Separation of church and state in the United States

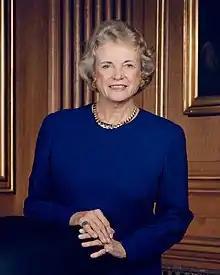
Justice Sandra Day O'Connor

In "Lemon v. Kurtzman", 403 U.S. 602 (1971), the court determined that a Pennsylvania state policy of reimbursing the salaries and related costs of teachers of secular subjects in private religious schools violated the Establishment Clause. The court's decision argued that the separation of church and state could never be absolute: "Our prior holdings do not call for total separation between church and state; total separation is not possible in an absolute sense. Some relationship between government and religious organizations is inevitable," the court wrote. "Judicial caveats against entanglement must recognize that the line of separation, far from being a 'wall', is a blurred, indistinct, and variable barrier depending on all the circumstances of a particular relationship."